Absalom Watkin

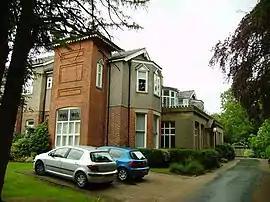
Rose Hill, Northenden, purchased by Watkin in 1832

After the death of John Potter, from 1830 a second group of eleven local Manchester business people began to meet at the Cannon Street warehouse of Potters trading company. Seven were Unitarians, including five from the Cross Street Chapel: Thomas and Richard Potter; Abasolm Watkin; Mark Philips, John Shuttleworth, John Benjamin Smith, and brothers Edward and William Baxter (all cotton merchants); Fenton Atkinson (prominent Manchester attorney); William Harvey; John Edward Taylor.